Christian Cage

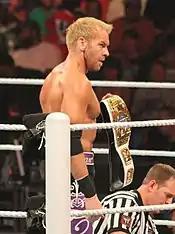
In 2012, Christian won his fourth WWE Intercontinental Championship.

On the February 22 episode of "Raw", Christian was announced to have re-signed with the Raw brand, defeating Carlito later that same night to gain entry into the Money in the Bank ladder match at WrestleMania XXVI on March 28, which he failed to win. Later, it was announced that he would be a Pro on "NXT", mentoring NXT Rookie Heath Slater.